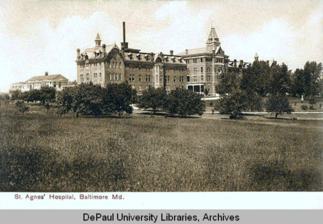
Building: St. Agnes Hospital (Baltimore)
Country: United States of America
Year built: 1876
Hospital in Maryland, United States Saint Agnes Hospital Ascension Health 1913 post card image of St. Agnes Hospital Location in Baltimore Show map of Baltimore Location in Maryland Show map of Maryland Location in United States Show map of the United States Geography Location 900 S. Caton Avenue , Baltimore , Maryland , United States Coordinates 39°16′19″N 76°40′22″W / 39.27194°N 76.67278°W / 39.27194; -76.67278 Organization Care system Public Type Community Affiliated university The Johns Hopkins Hospital and the University of Maryland Medical Center Services Emergency department Yes Beds 254 Helipad ( ICAO : 12MD ) History Opened 1823 Links Website www .stagnes .org Lists Hospitals in Maryland Saint Agnes Hospital in Baltimore, Maryland is a full-service teaching hospital located at 900 S. Caton Avenue . It is licensed and accredited with a Gold Seal of Approval from the Joint Commission , is designated as an American Society for Bariatric Surgery Bariatric Surgery Center of Excellence and is a Level IIIB Perinatal Referral Center for Maryland. St. Agnes Hospital is a member of Ascension Health , the largest non-profit health care organization in the nation. History The first Catholic hospital in Baltimore, Saint Agnes hospital has a long tradition of Catholic health care ministry serving the people of their community with a special concern for those who are poor and vulnerable. It was founded in 1823, as the Baltimore Infirmary, by the Daughters of Charity to provide nursing care for the poor. In 1876 the facility moved to its present location. In 1898 it became a sanitarium for patients who had a mental illness or drug addiction. The hospital was reorganized as a full-service hospital in 1906 with the appointment of Dr. Joseph Colt Bloodgood as Chief of the Medical Staff, and continues to host the country's second oldest surgery residency program. Chest Pain Emergency Center Raymond D. Bahr, M.D. is credited with the Early Heart Attack Care (EHAC). The first Chest Pain Emergency Center in the world began at Saint Agnes Hospital in Baltimore, Maryland. Developed in response to sudden death problems from heart attacks in the community, the idea of having a Chest Pain Center as part of the emergency department along with an educational community awareness program quickly spread across the nation and around the world. Site for International Early Lung Cancer Action Program The Lung Cancer Treatment Center at Saint Agnes is a lung cancer screening site for the International Early Lung Cancer Action Program (I-ELCAP). Publications Saint Agnes Hospital publishes a free magazine called 360: Your Health From Every Angle . The magazine reviews new health services from the hospital and includes healthy living tips. It also publishes a health e-newsletter. Off-site facilities Seton Imaging Center Seton Medical Group Citations and footnotes